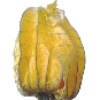
Label: Physalis with Husk 1